Arrest unit

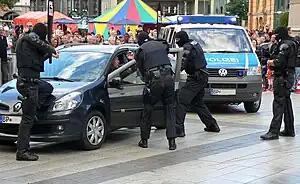
A BFE unit of the German Federal Police demonstrates an arrest during a police show in Hannover.

These units were established in 1987 after the deaths of two police officers during the demonstrations against the expansion of Frankfurt Airport.